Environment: real
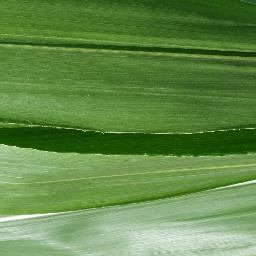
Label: healthy